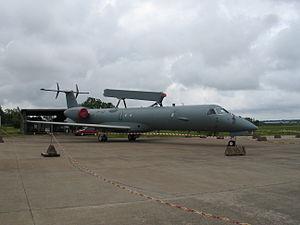
L'Embraer R-99 et P-99 sont des versions militaires de l'avion civil régional ERJ 145. Les avions de la série R-99 sont équipés de turboréacteurs à double flux Rolls-Royce AE 3007, et sont modifiés afin de fournir une poussée de 20 % de plus que la version civile. Le premier vol a eu lieu en 1999.